Judiciary of Azerbaijan

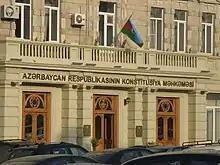
Constitutional Court of the Republic of Azerbaijan

The Constitutional Court is composed of 9 judges appointed by Parliament of the Azerbaijan Republic upon the recommendation of the President of Azerbaijan. Generally, a citizen of Azerbaijan having voting right, higher juridical education and at least 5-year working experience in the sphere of law can be a judge of all courts including the Constitutional Court. The judges is elected for a period of fifteen years. They cannot be elected again. The terms of office of judges expire when they reach the age of 70. However, a judge reached the age of 70 continue to hold office until replaced. The judges of Constitutional Court are independent and only act in accordance with the Constitution and laws of the Republic of Azerbaijan. Additionally, the judges of Constitutional Court enjoy immunity.